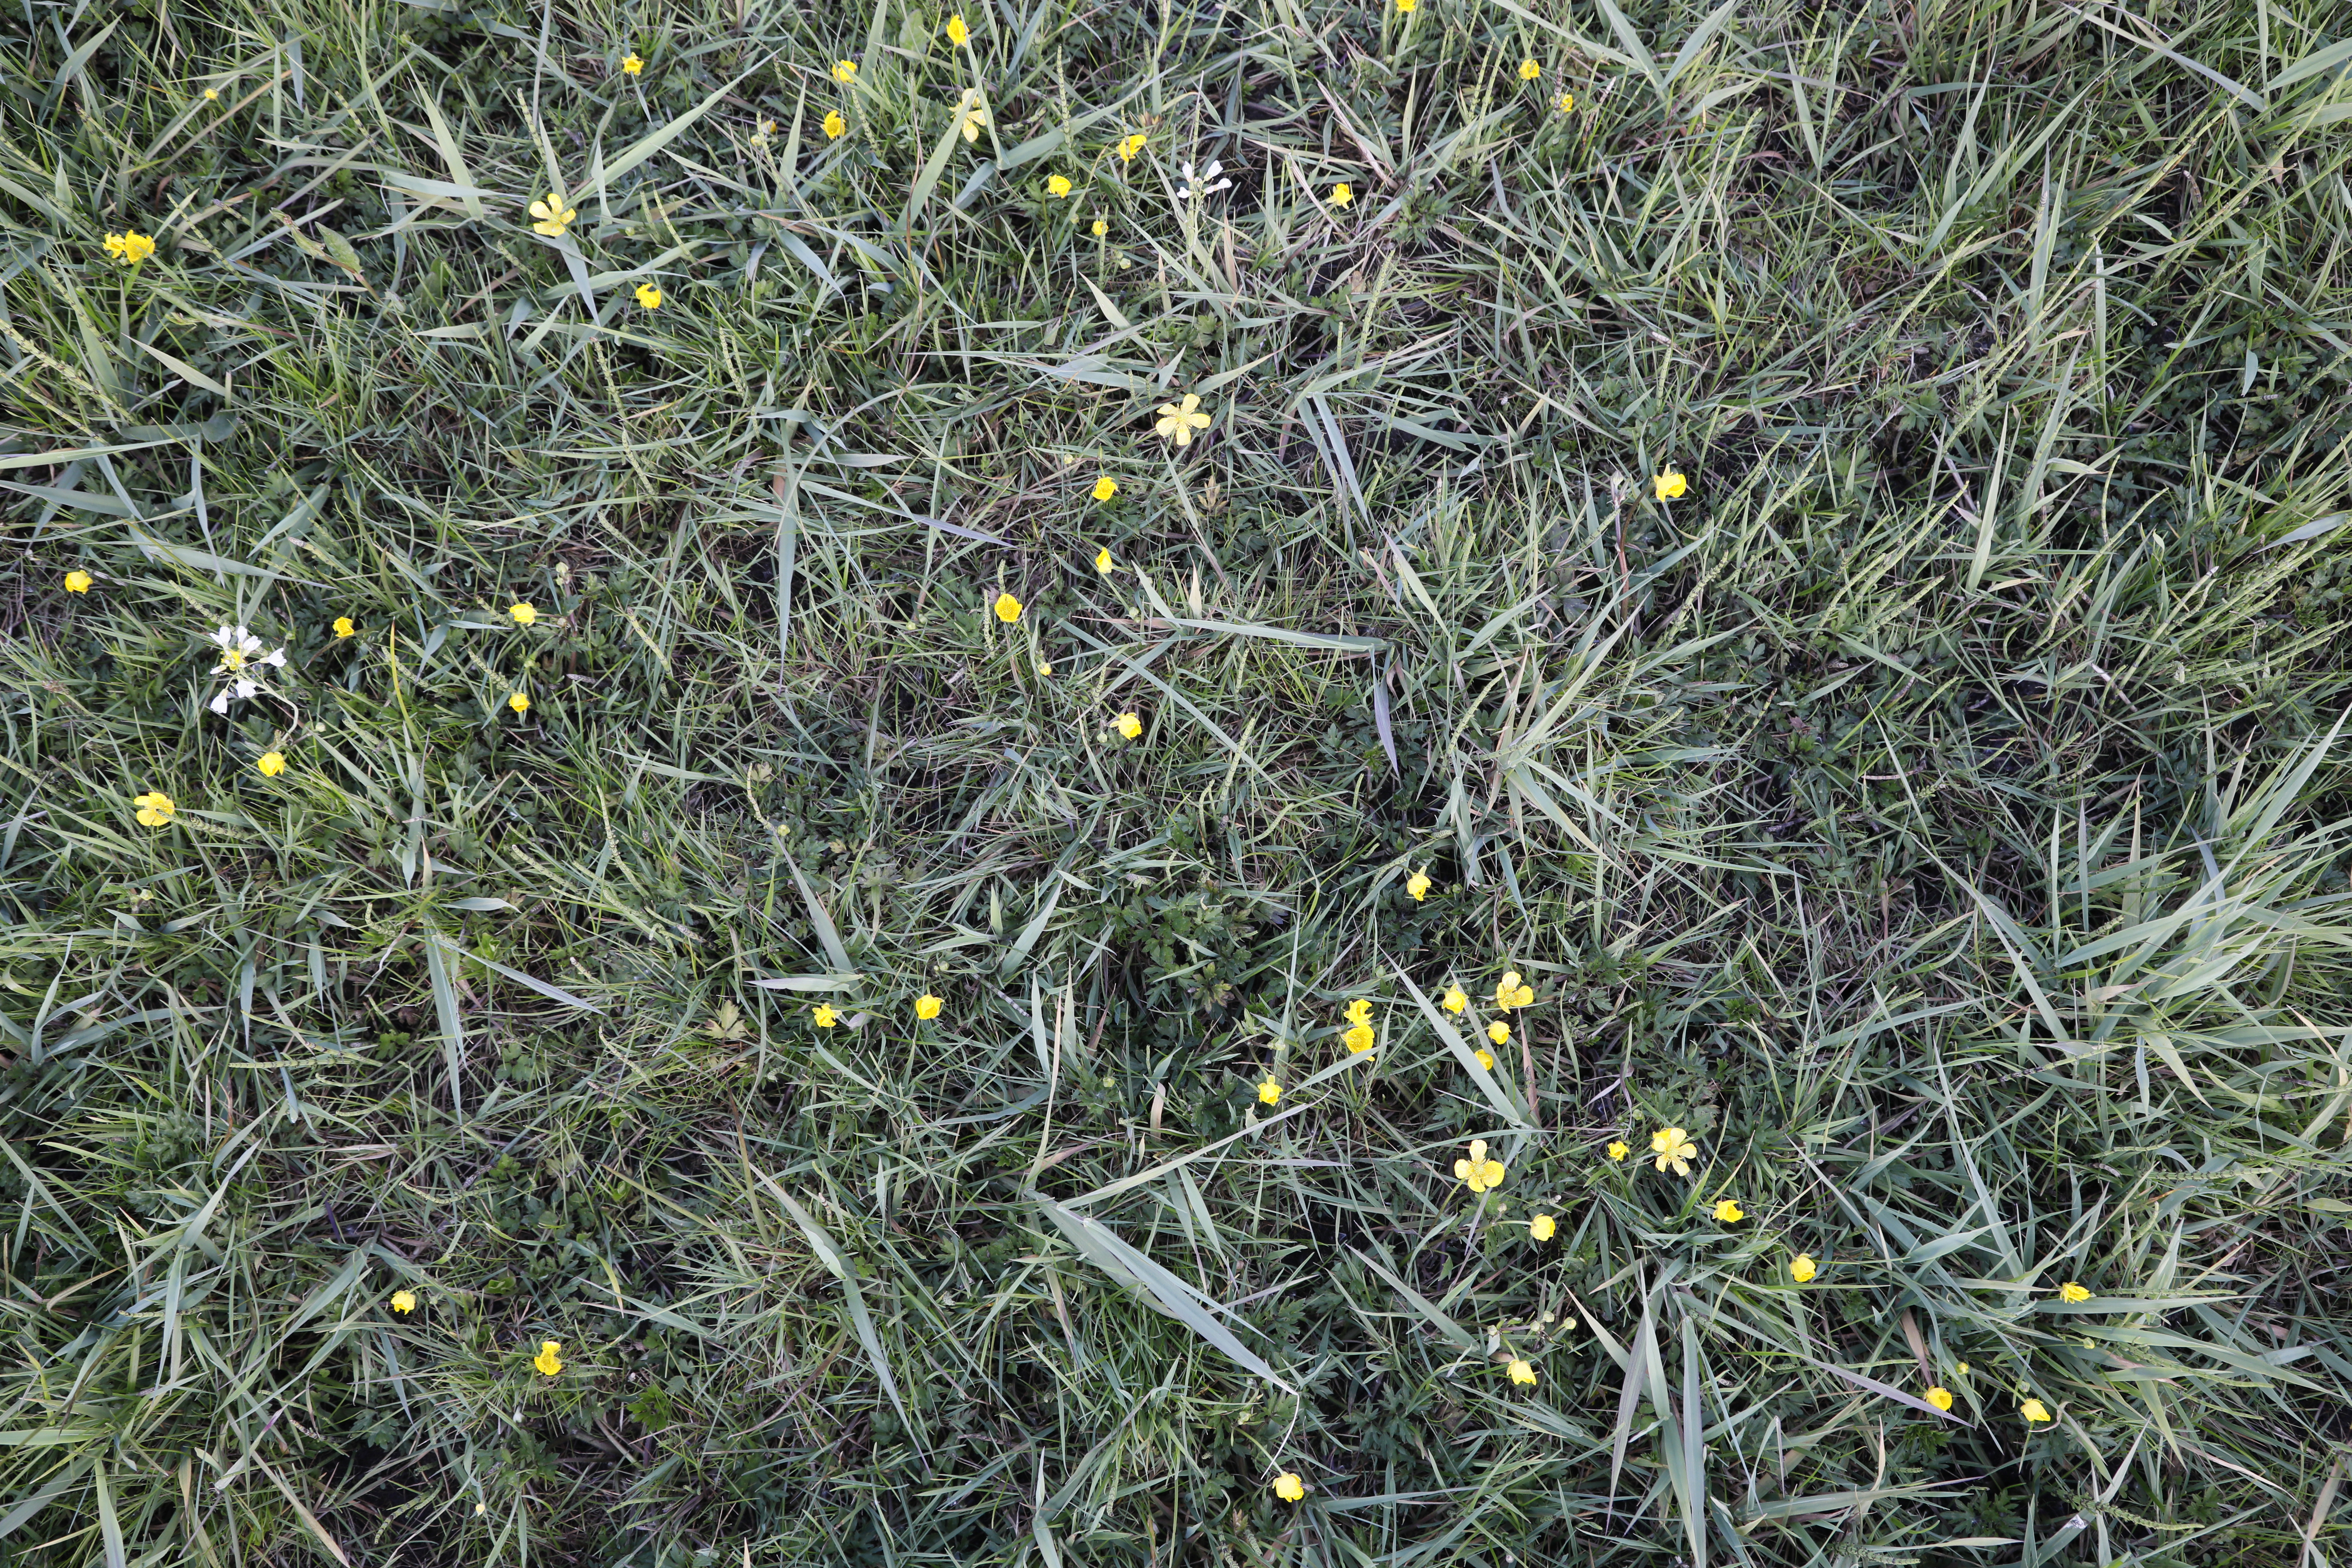
Plant species: Cardamine pratensis, Buttercup * (aggregate)